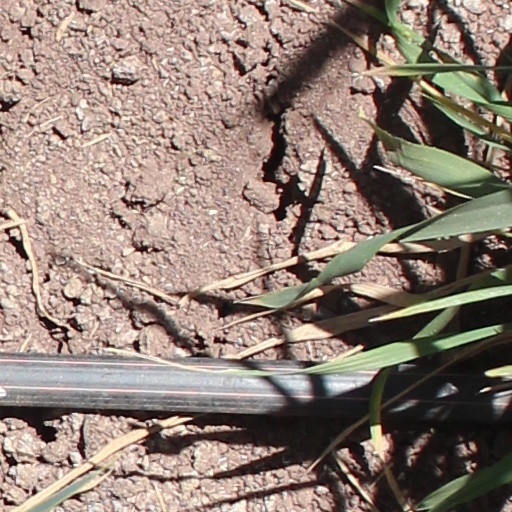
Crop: wheat